Darkehmen (district)

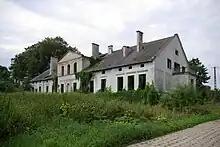
Ruins of a manor house from 1862 in Dąbrówka ("Dombrowken)"

The area of the Darkehmen district belonged to the former Insterburg district since East Prussia was divided into districts in 1752. As part of the Prussian administrative reforms, a comprehensive district reform was done in all of East Prussia, as the districts established in 1752 had proven to be inexpedient and too large. On 1 September 1818 the new "Darkehmen district" was formed in Regierungsbezirk Gumbinnen from parts of the old Insterburg district. This included the parishes of Ballethen, Darkehmen, Dombrowken, Groß Karpowen, Kleszowen, Rogahlen, Szabienen, Trempen and Wilhelmsberg. The district office was in Darkehmen.